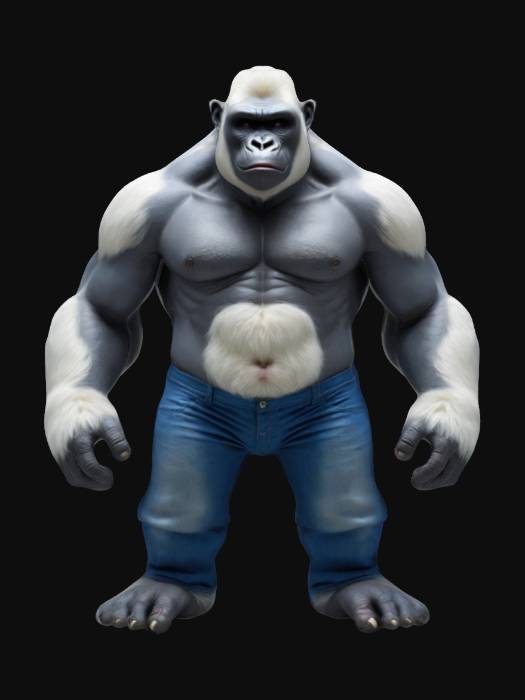
미적 점수 (1~10점): 7